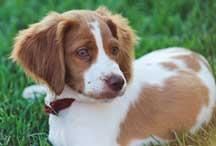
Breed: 232-n000076-Brittany_spaniel